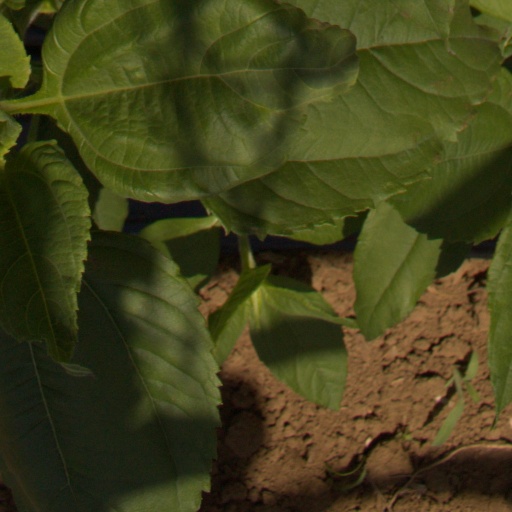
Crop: Jerusalem artichoke